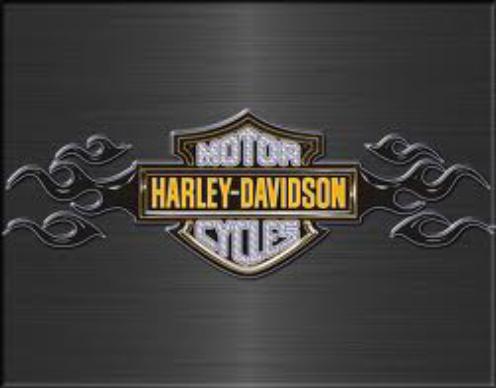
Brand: Harley-Davidson
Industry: Leisure